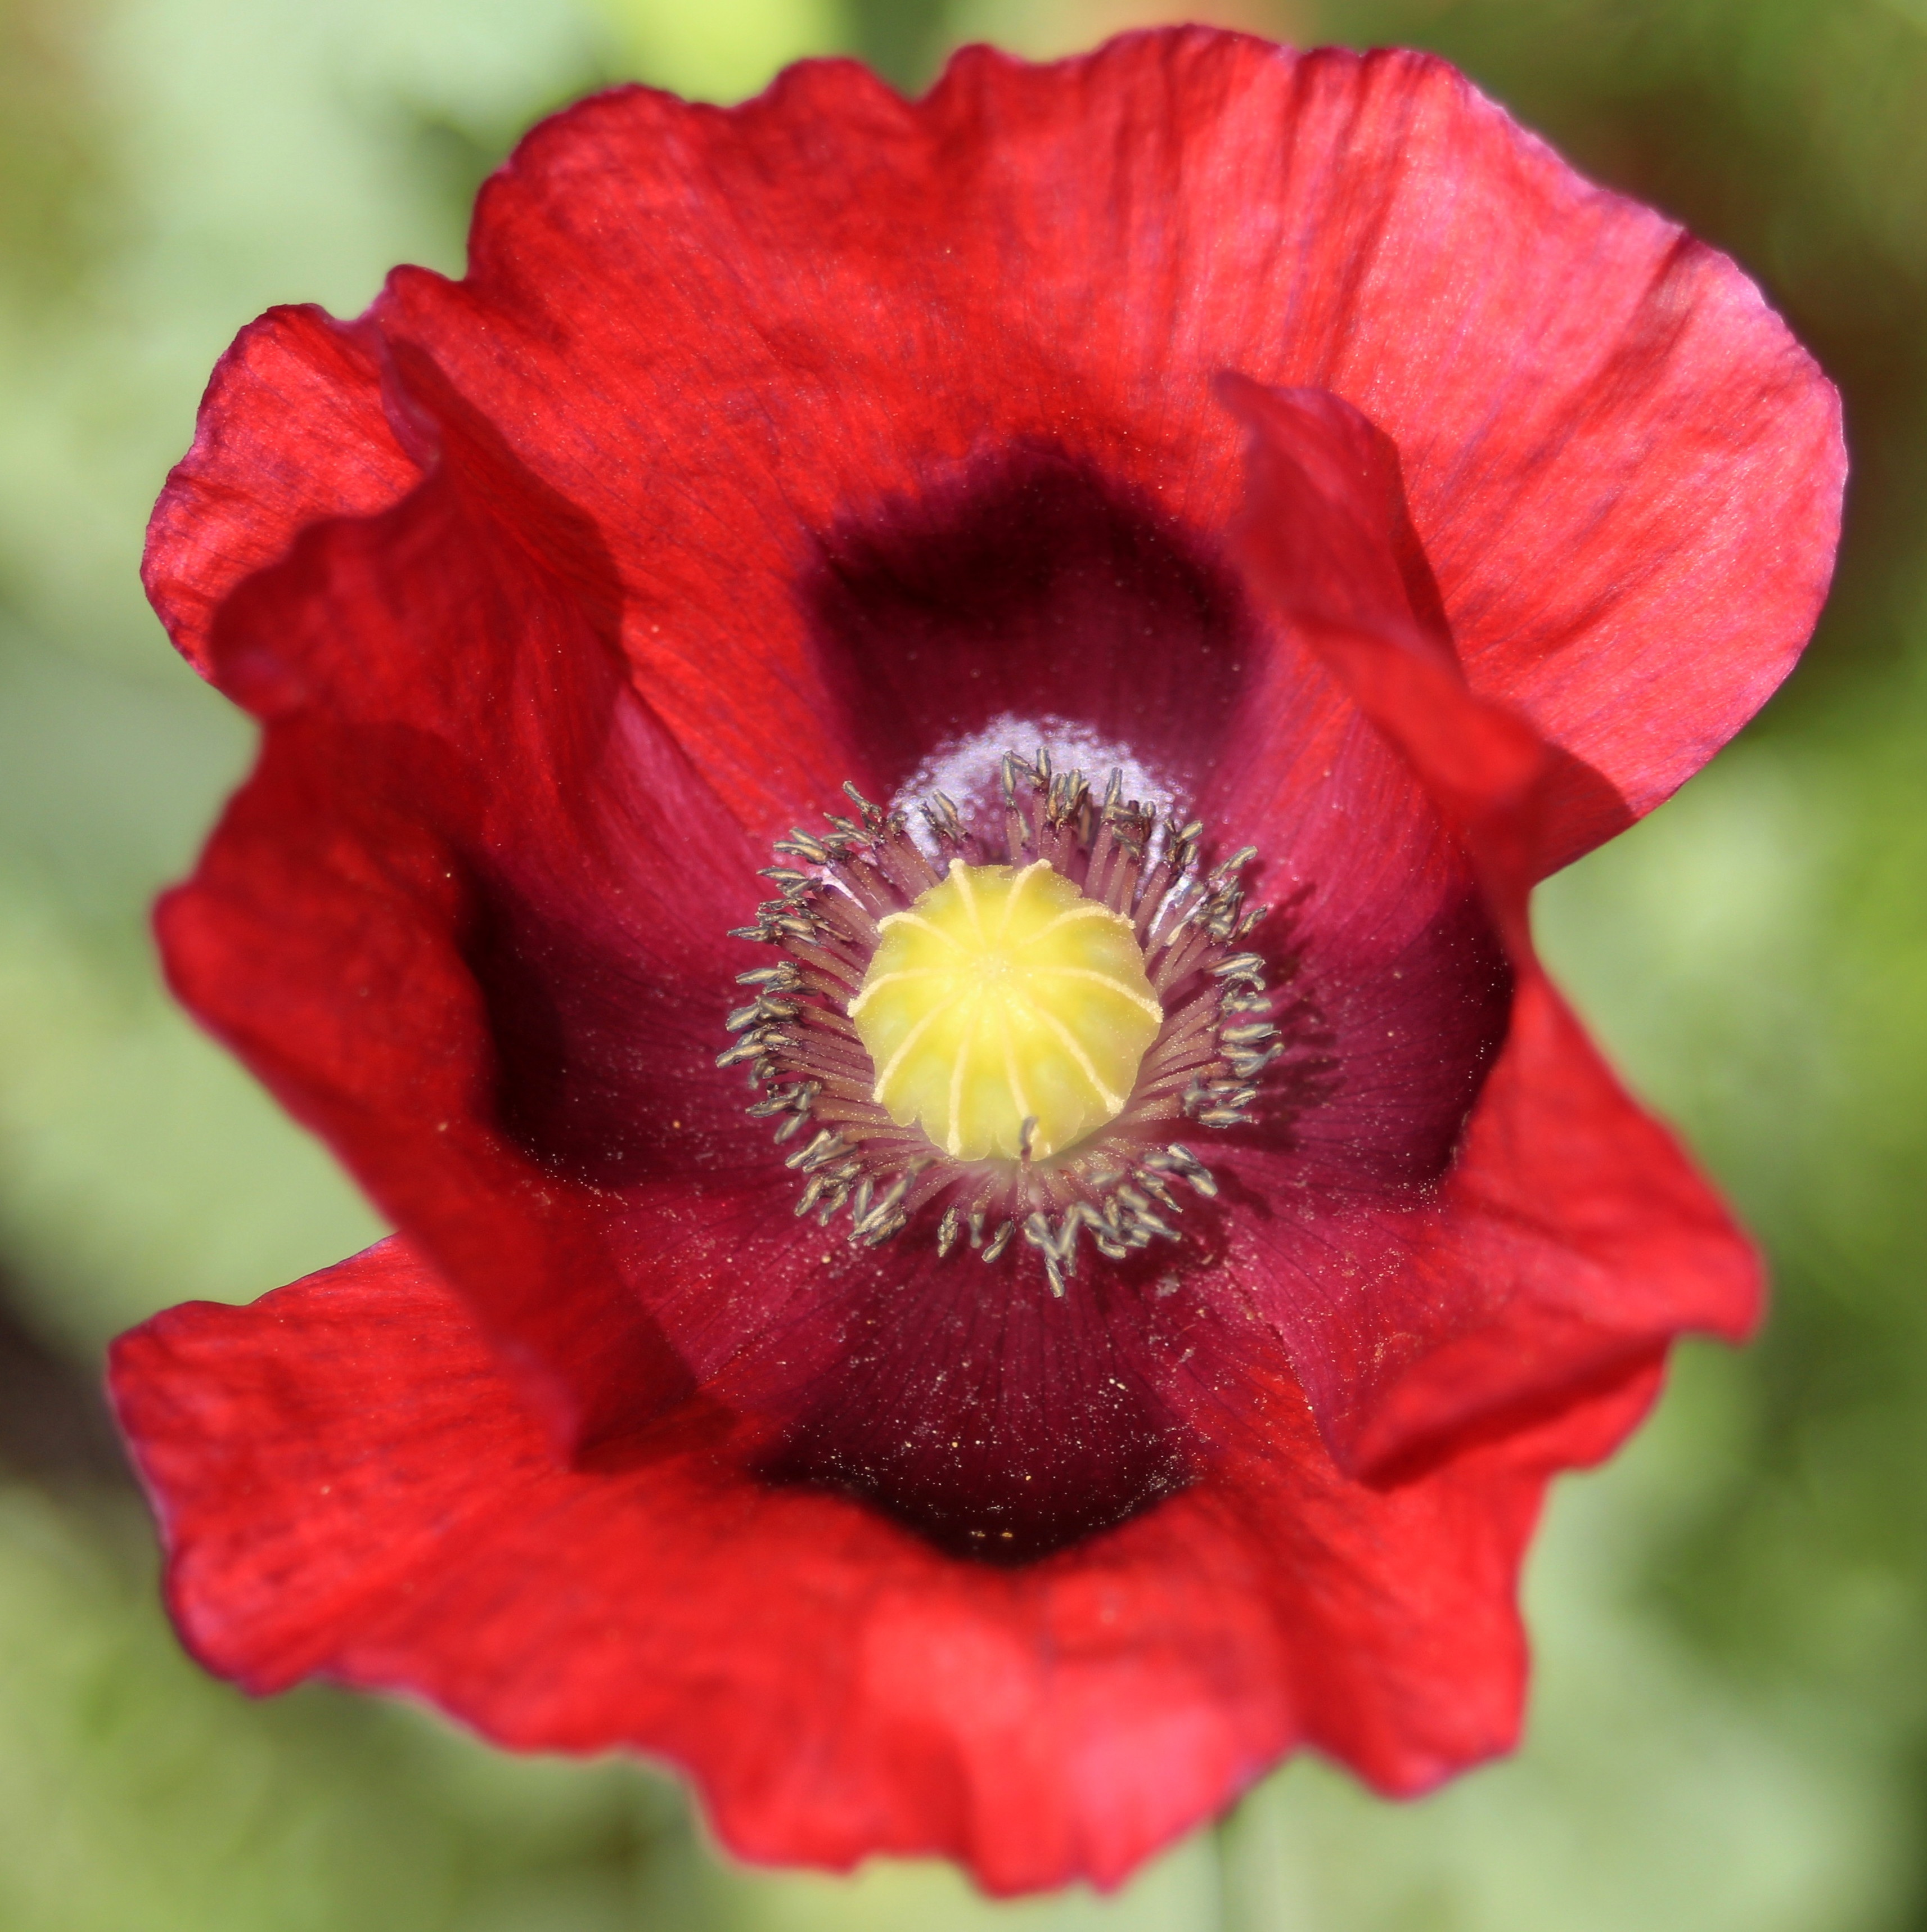
nature, plant, meadow, flower, petal, summer, floral, red, garden, flora, outdoors, gardening, poppy, remembrance, macro photography, flowering plant, land plant, poppy family